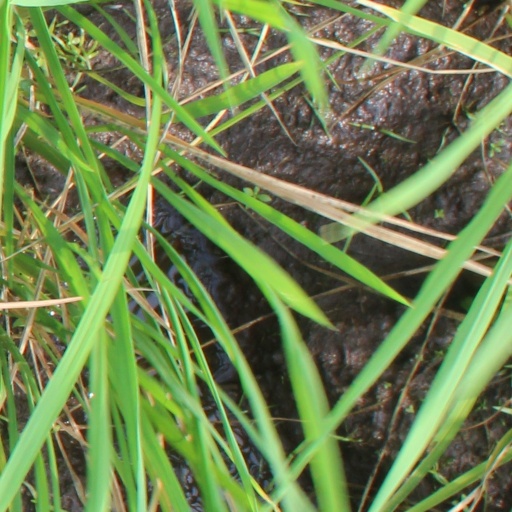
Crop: rice